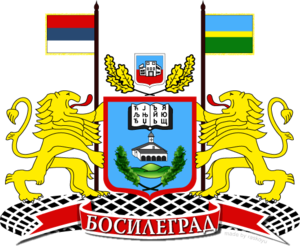
Blason de la ville de Bosilegrad en Serbie